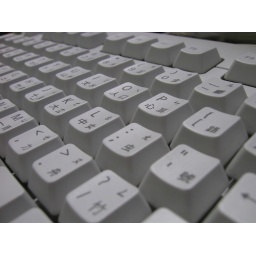
Everyday, whereever i am, at office or at home, keyboard is in my life.